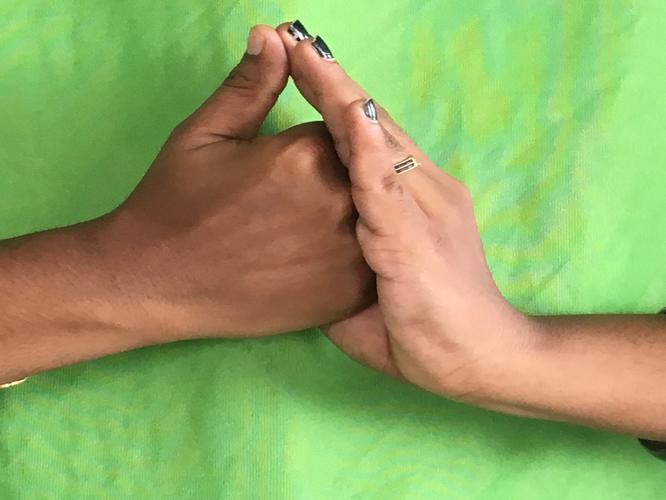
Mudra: Shanka
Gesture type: double_hand